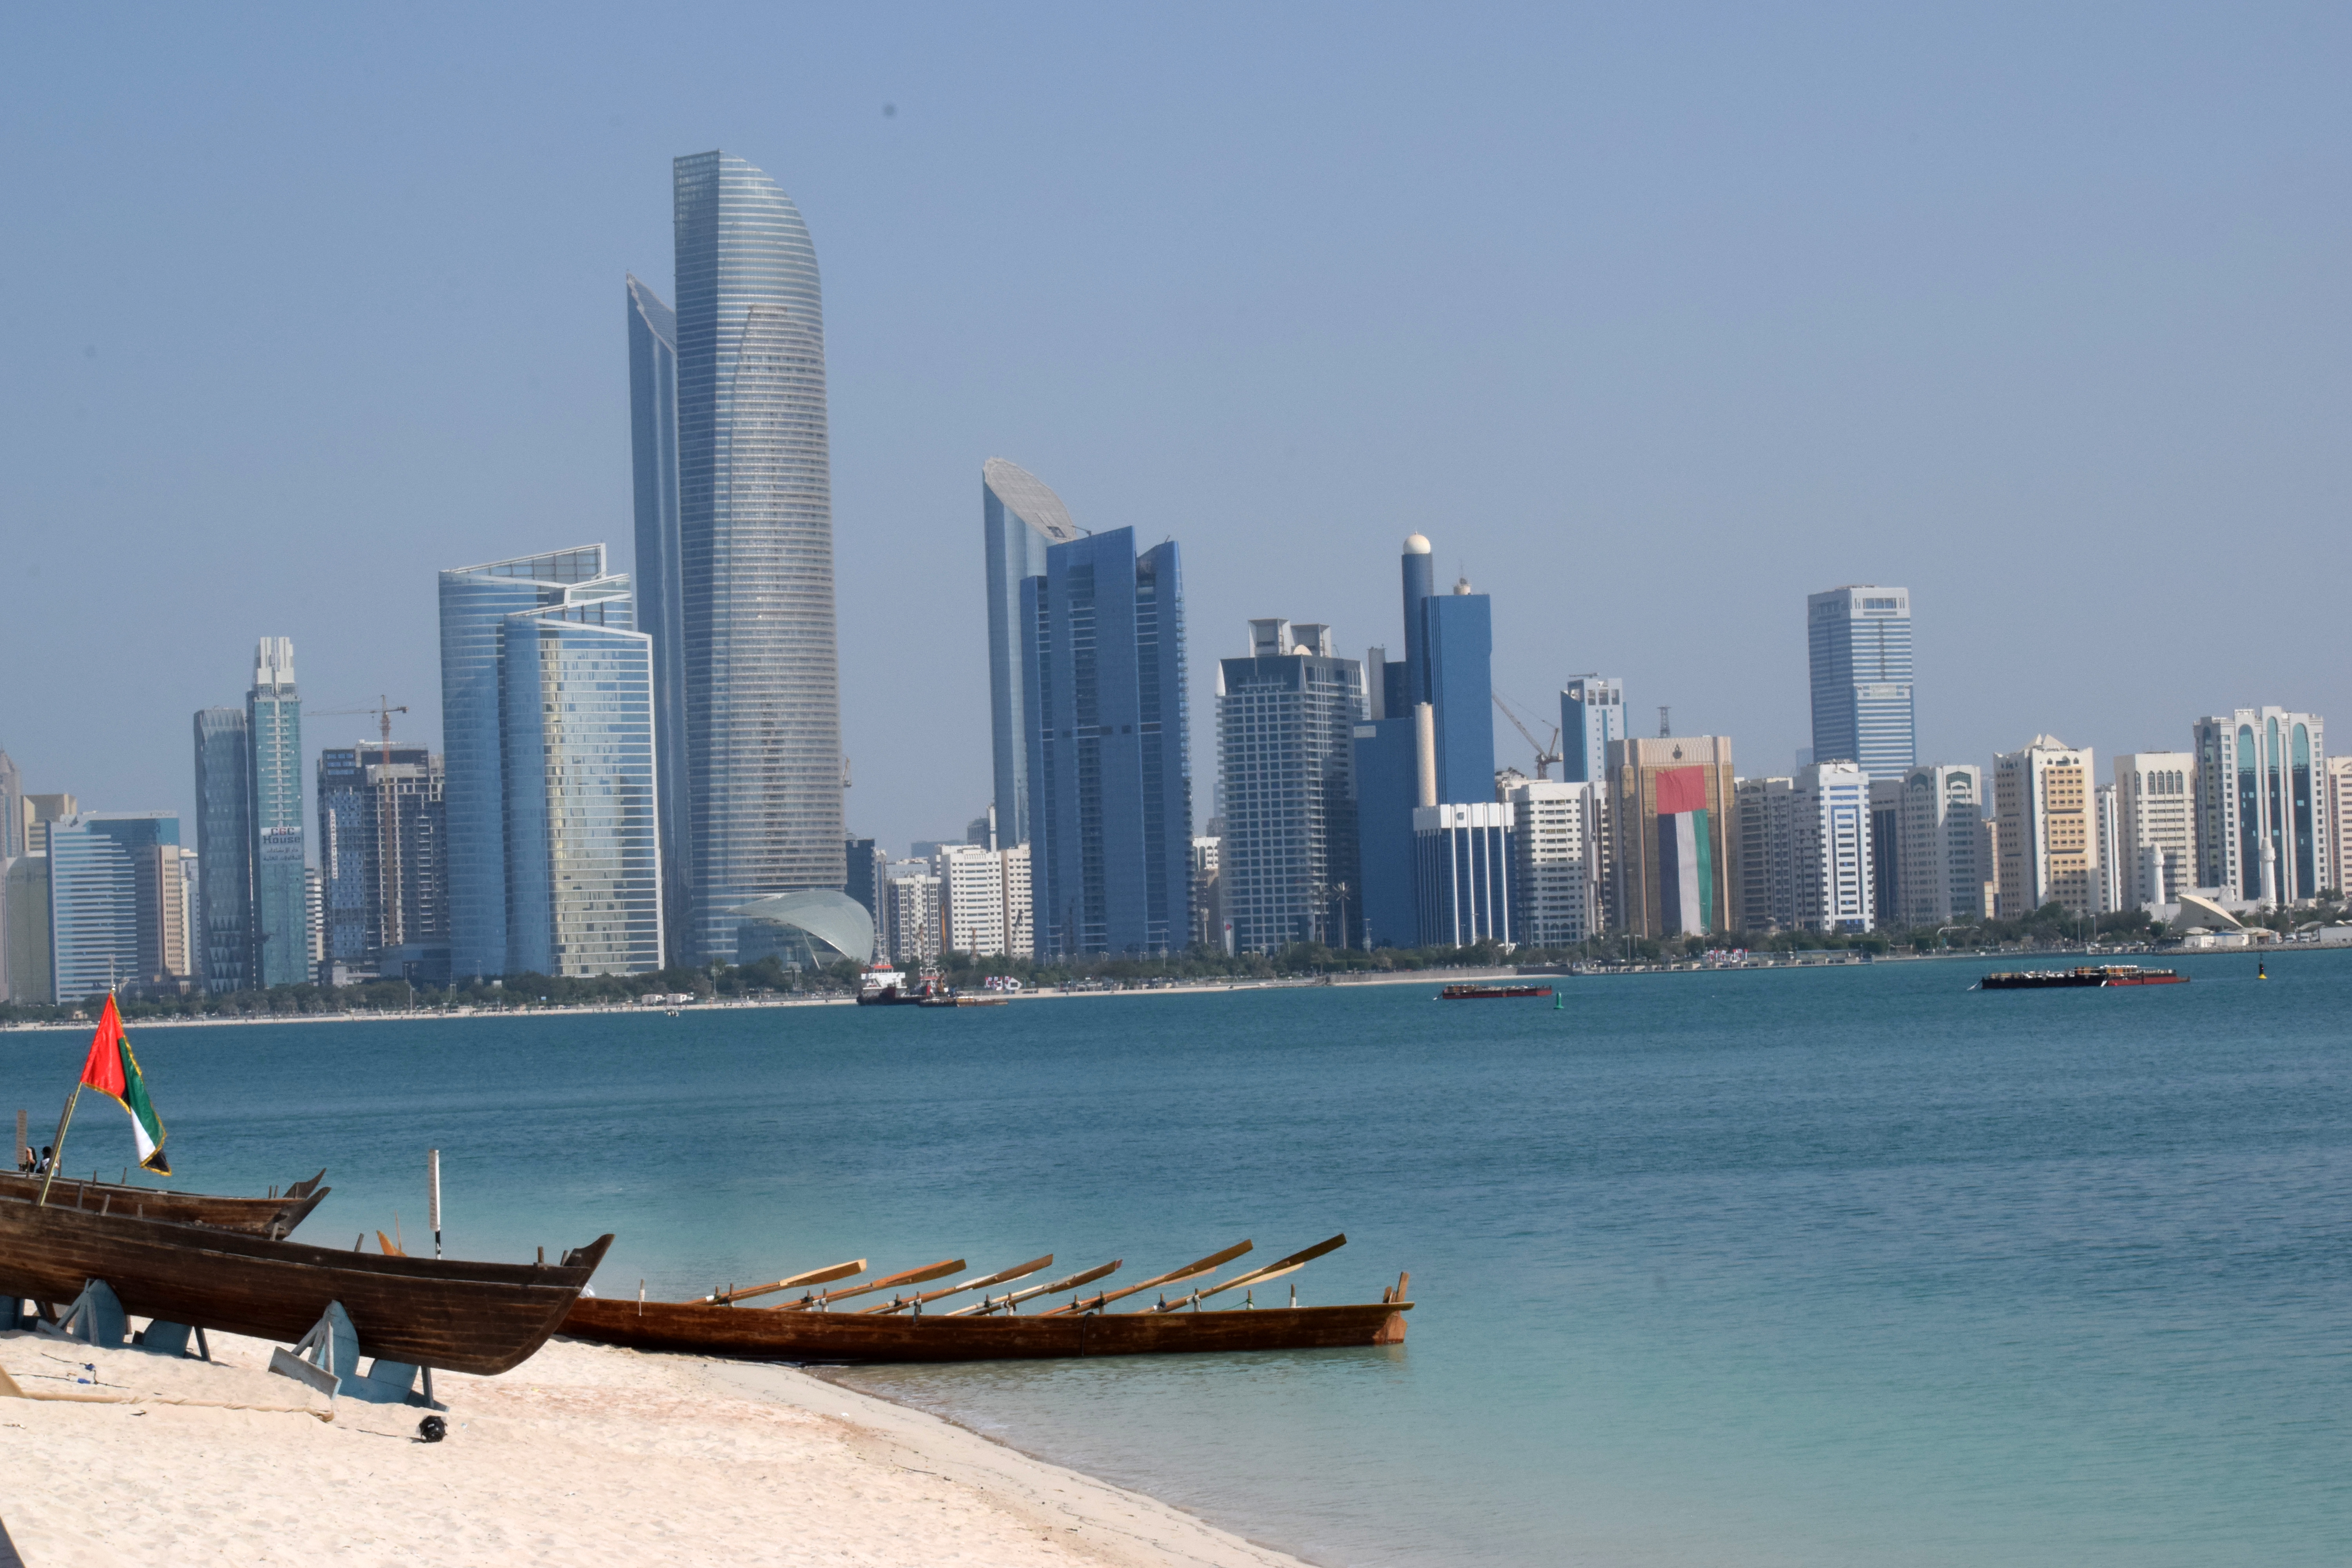
nature, skyline, body of water, sea, city, skyscraper, sky, daytime, tower block, water, cityscape, coastal and oceanic landforms, metropolitan area, horizon, shore, metropolis, coast, water transportation, ocean, building, boat, downtown, fixed link